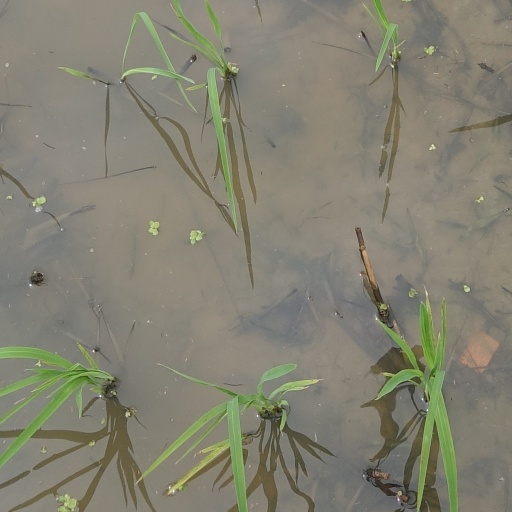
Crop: rice